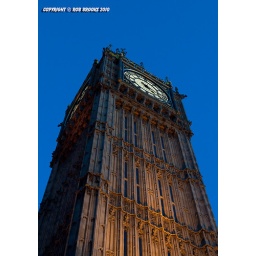
I just really liked the detail around the clock face and the fact that this isn't the usual run-of-the-mill composition.